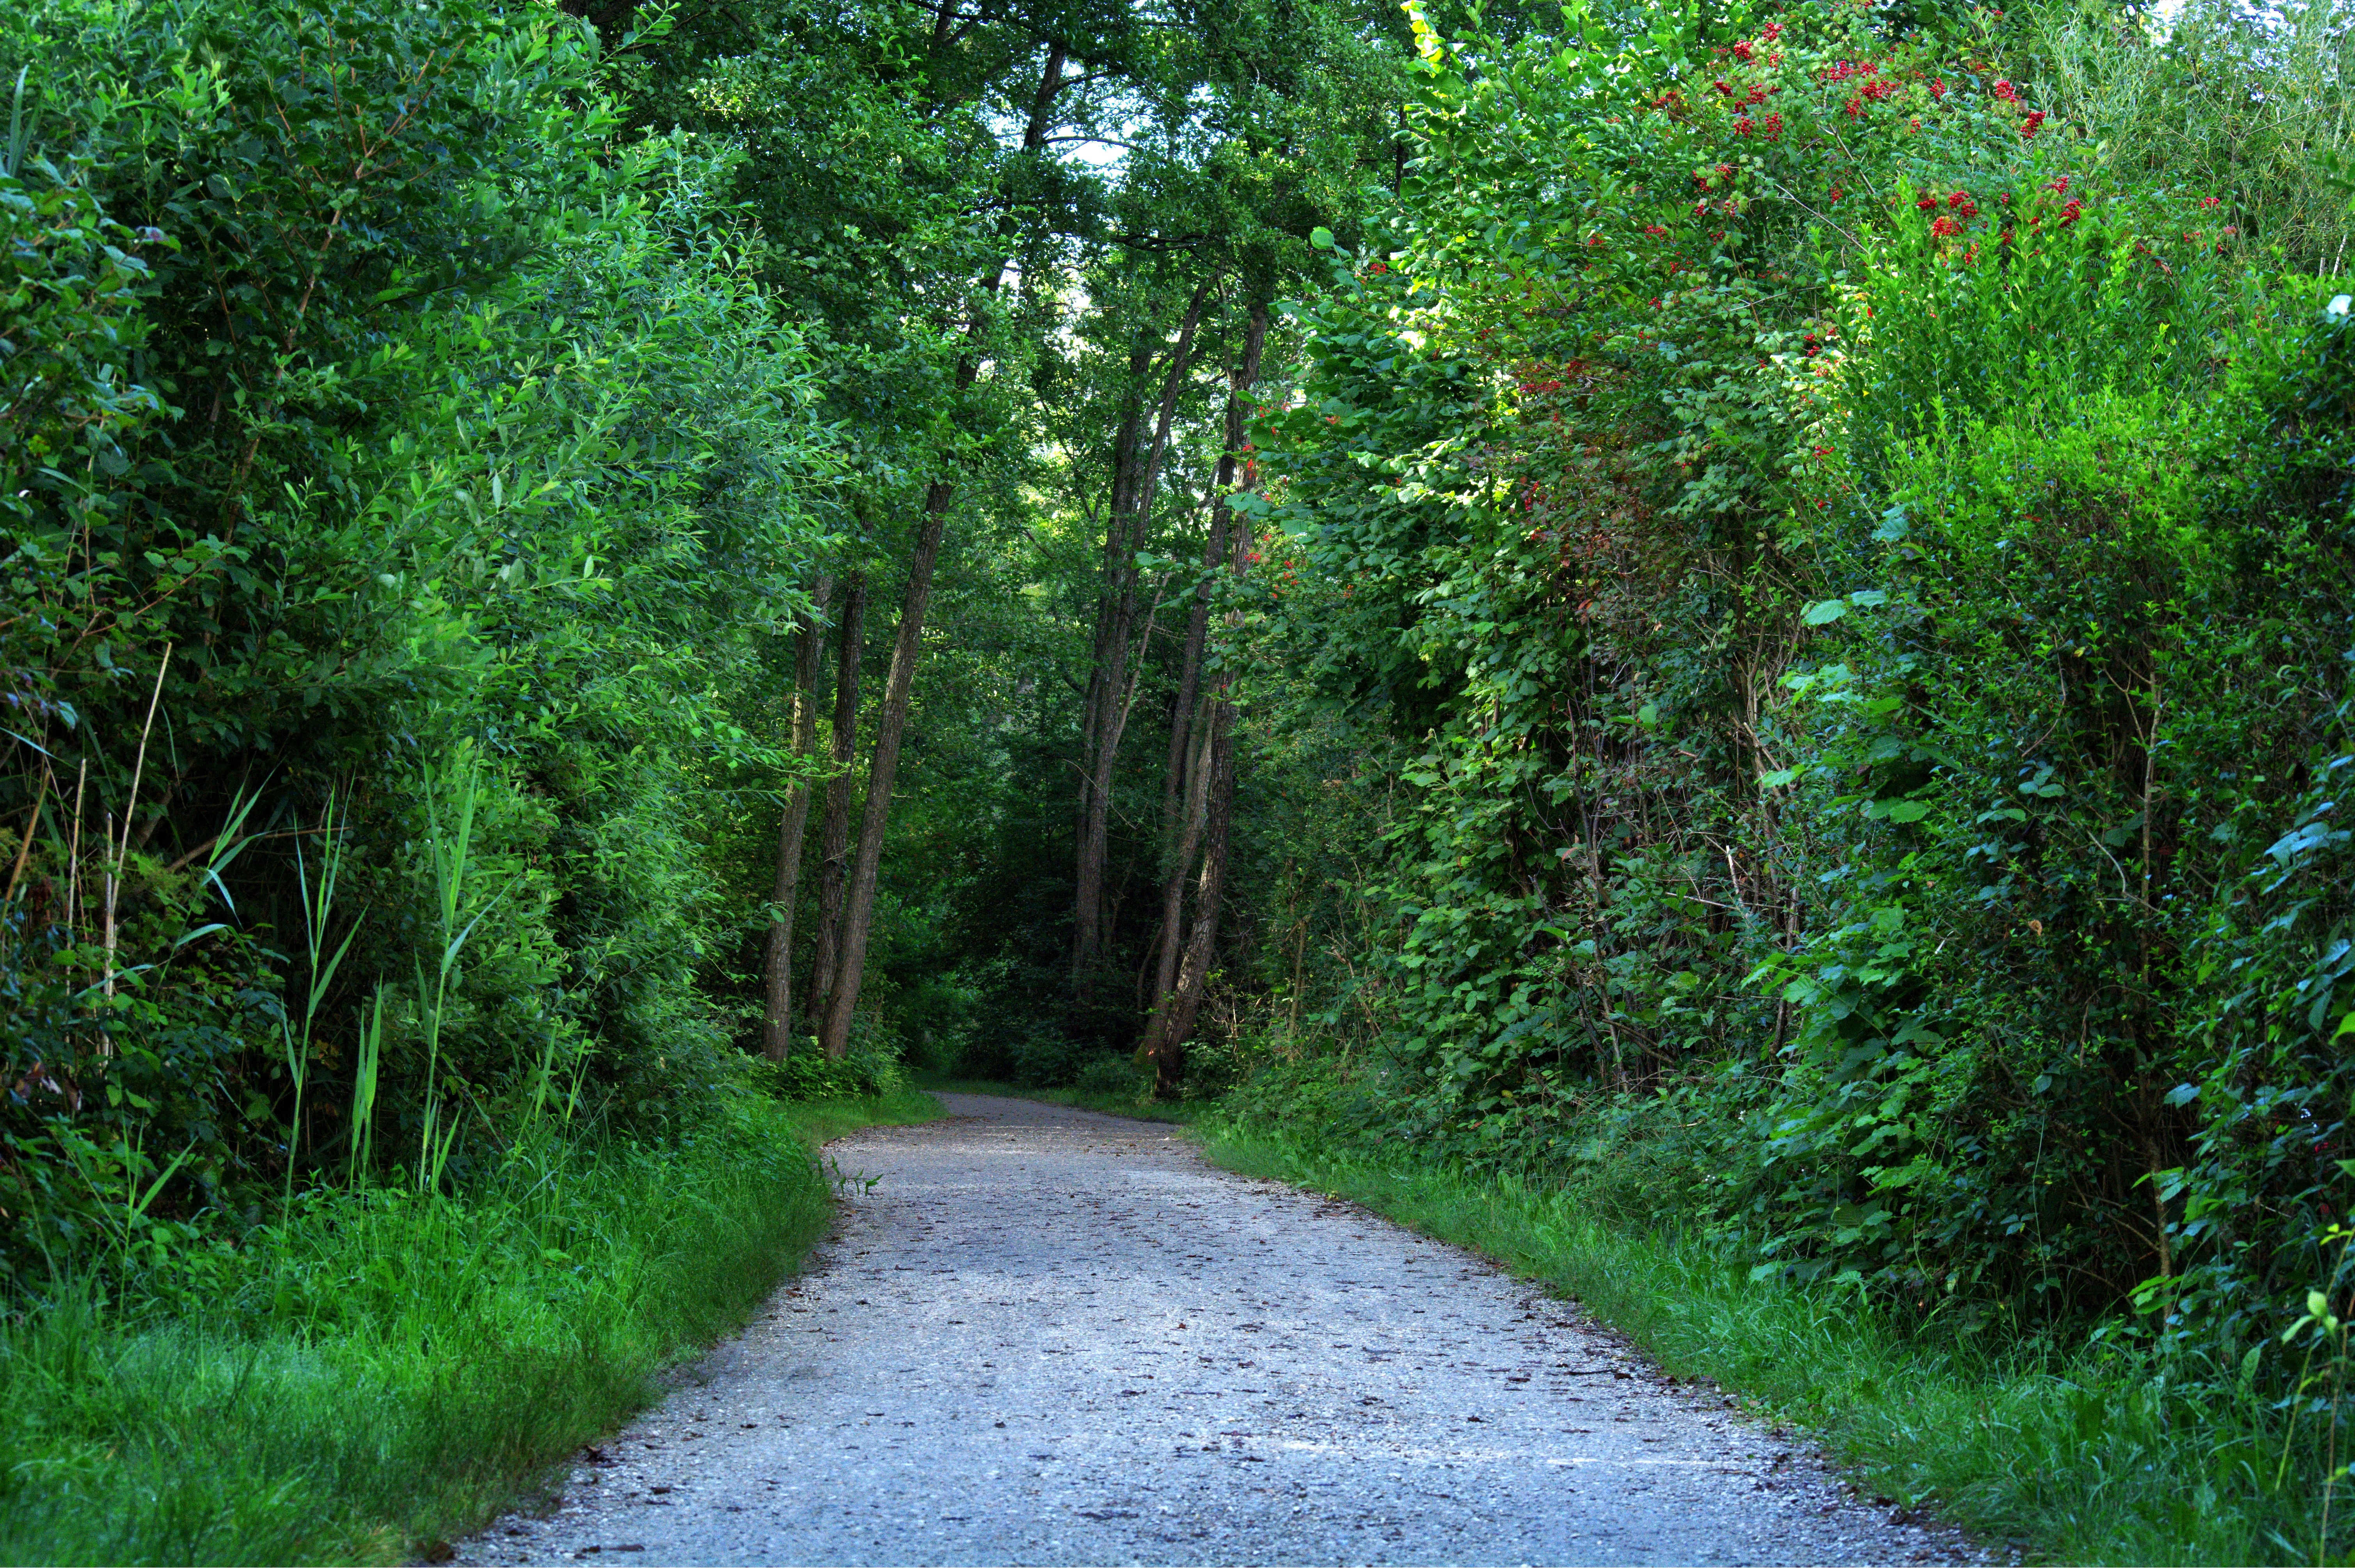
tree, nature, forest, grass, plant, hiking, trail, meadow, leaf, summer, green, shadow, leisure, trees, vegetation, shrub, rainforest, deciduous, woodland, habitat, away, ecosystem, recovery, forest path, biome, old growth forest, natural environment, woody plant, temperate broadleaf and mixed forest, temperate coniferous forest